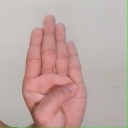
अक्षर: ब